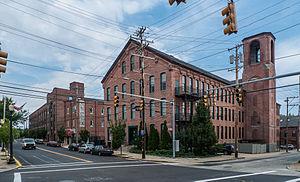
La ville de Central Falls est située dans le comté de Providence, dans l'État du Rhode Island, aux États-Unis. Sa population s’élevait à 19 376 habitants lors du recensement de 2010, estimée à 19 359 habitants en 2017.